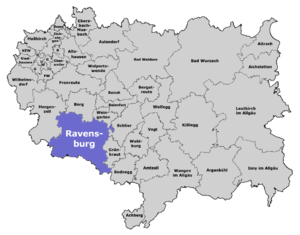
Ravensburg
Kort
Ravensburg er en by i det tidligere kongerige Württemberg, som i dag er en del af delstaten Baden-Württemberg Tyskland.